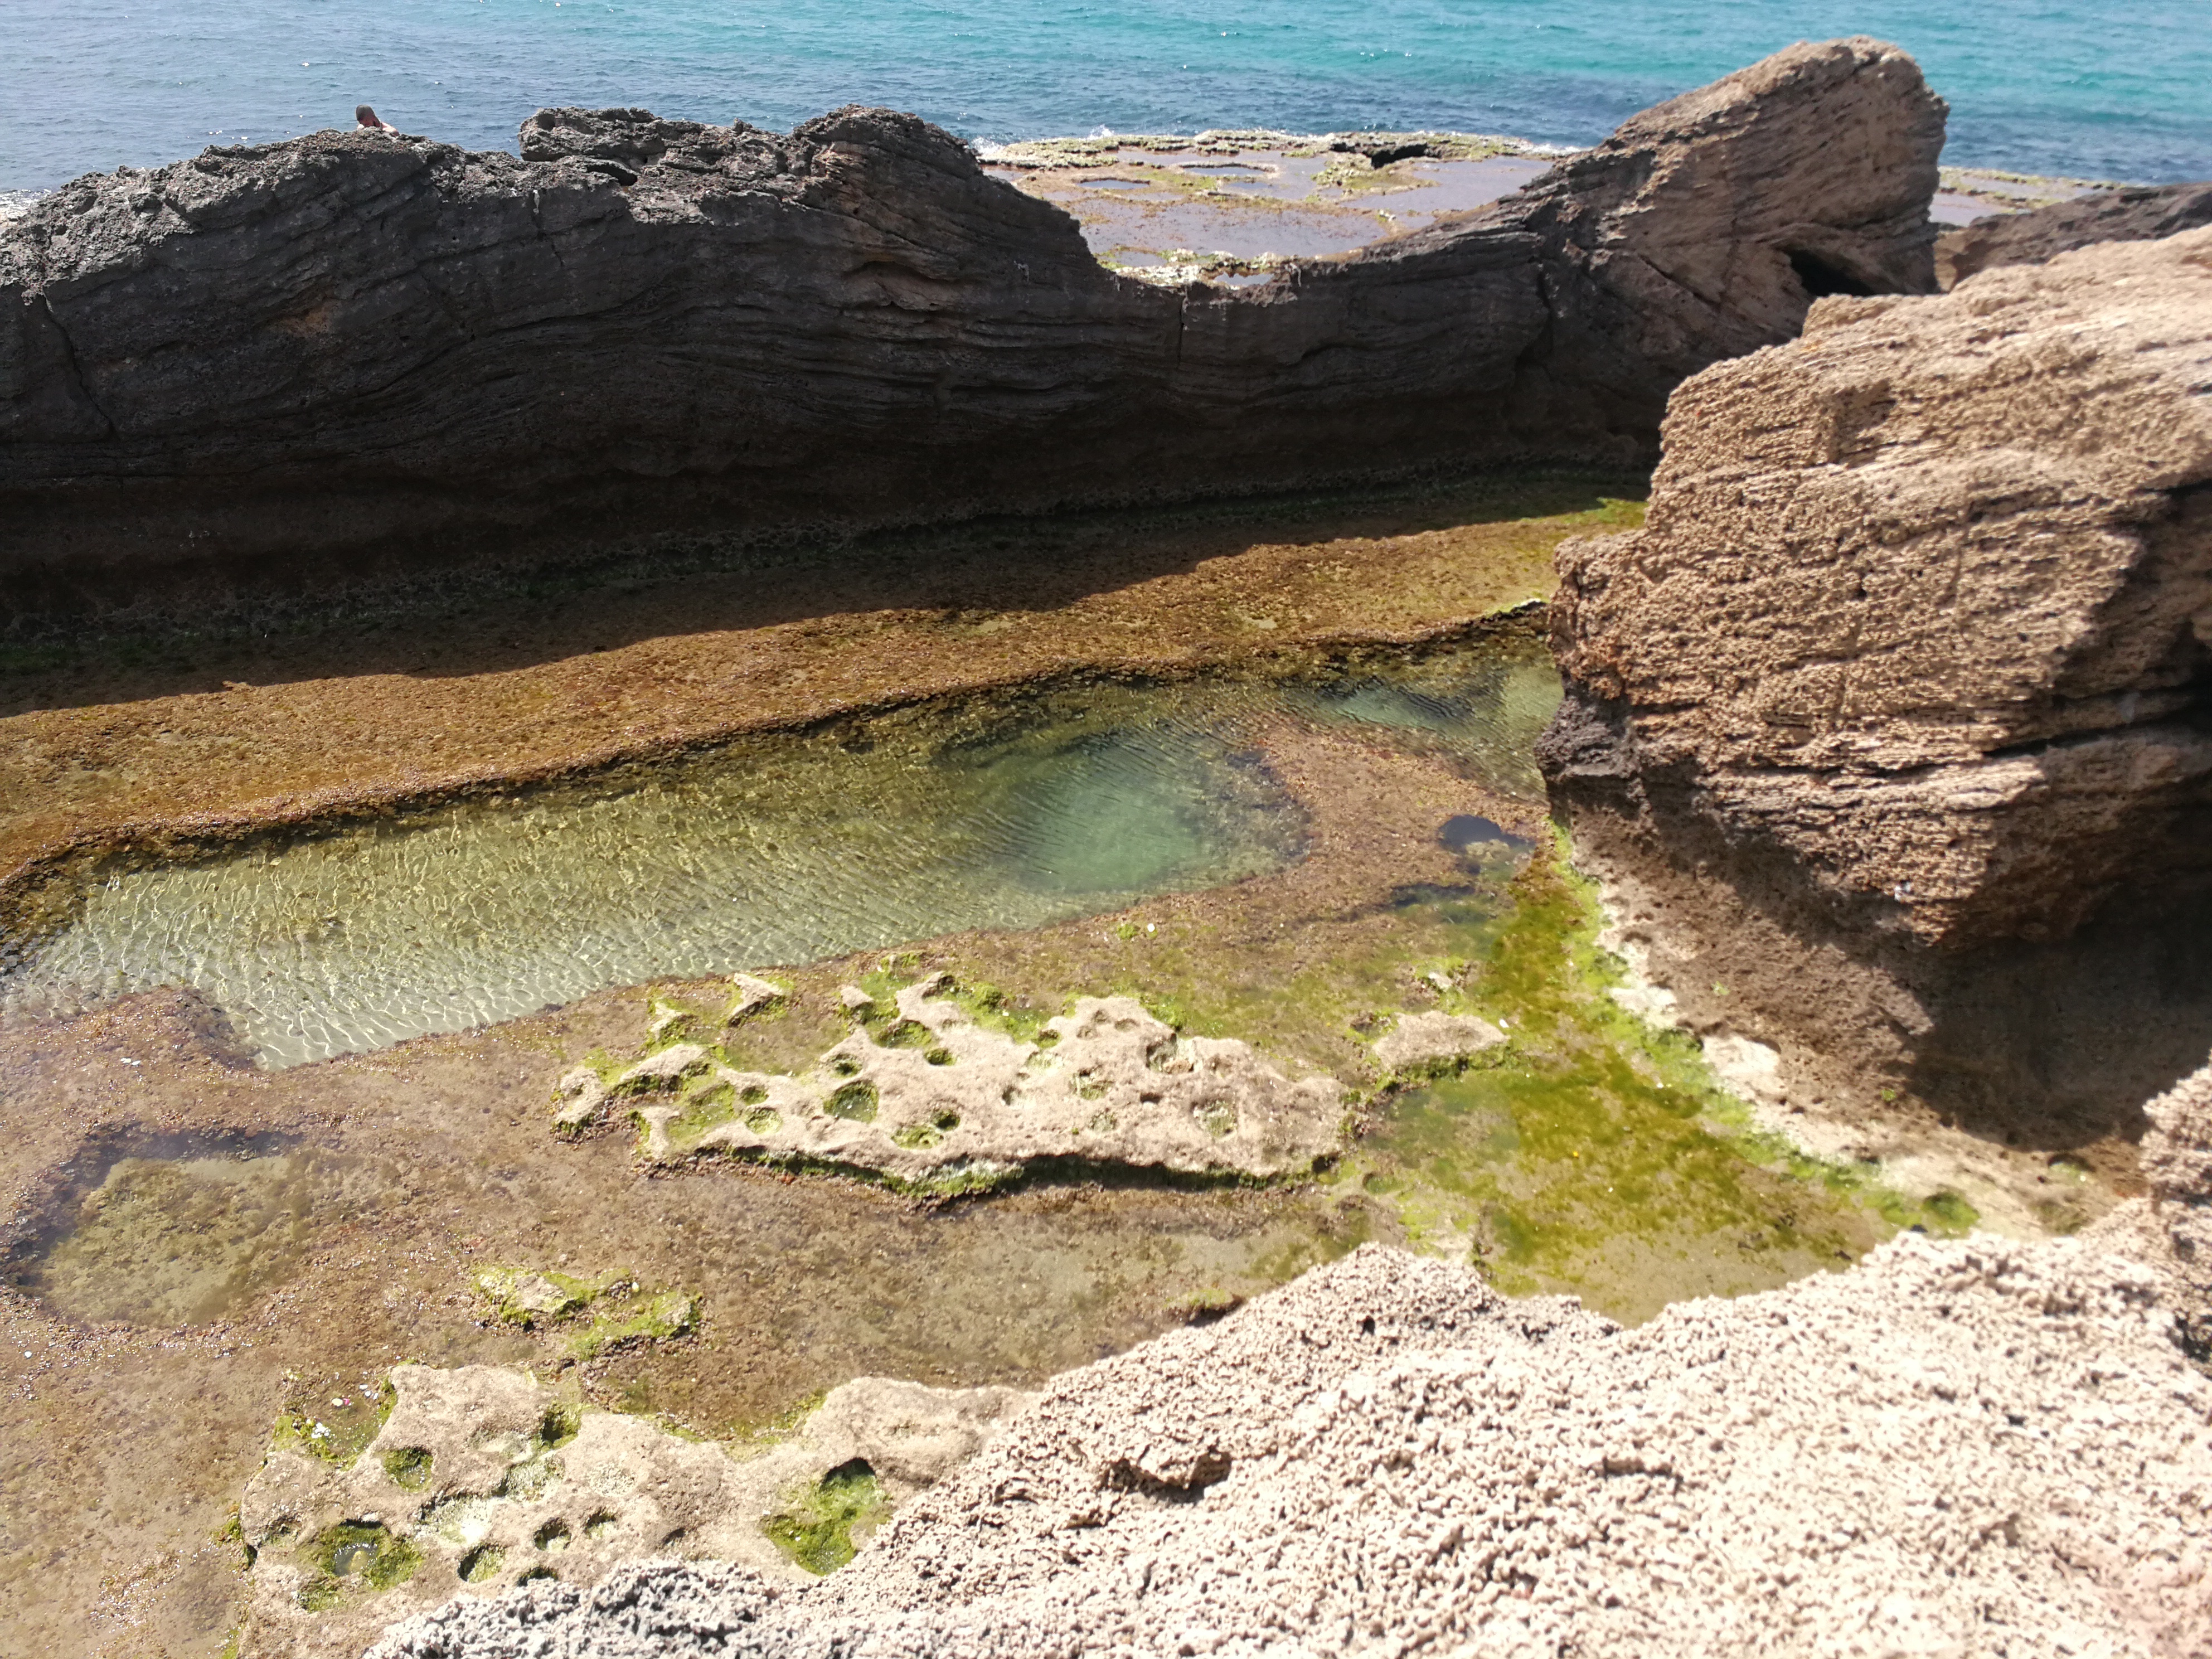
sea, stones, water, rocks, algae, rock, formation, geology, coast, cliff, outcrop, terrain, bedrock, Raised beach, coastal and oceanic landforms, landscape, plant, erosion, igneous rock, klippe, vacation, promontory, bay, beach